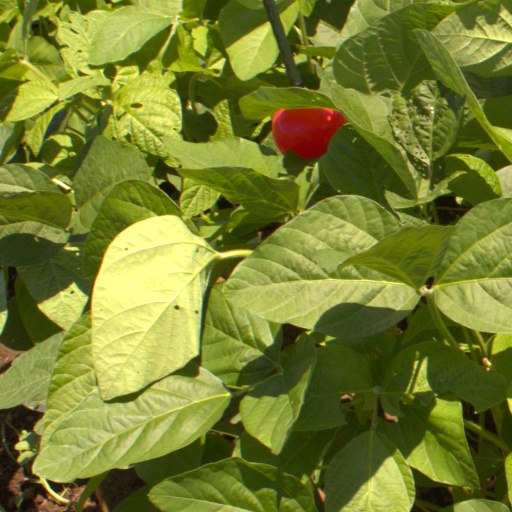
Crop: soybean